Martin Garcia (jockey)

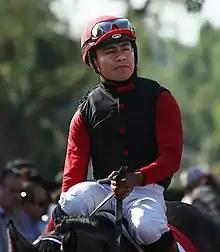
Garcia in 2014

Martin Garcia (born October 23, 1984 in Veracruz, Mexico) is a Mexican jockey in American Thoroughbred horse racing based in Southern California.